Oak Point Link

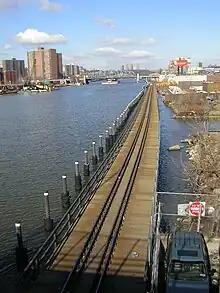
A portion of the Oak Point Link constructed as a viaduct along the east bank of the Harlem River, looking north from the Madison Avenue Bridge

The line, constructed and owned by the State of New York, opened in 1998 to allow better freight rail access to the city by eliminating the need to use the Port Morris Branch, a more circuitous route that crossed busy commuter lines and whose tight turns (at Mott Haven and Melrose) limited the length of freight cars. It was funded in part by the Port Authority of New York and New Jersey. The new line was built with a structure gauge high enough for trailer-on-flat car (TOFC) intermodal freight transport service, but is not high enough for double stack container service, due to limits imposed by city bridges crossing over the line and the high tides on the Harlem River. Construction of the line began in 1983 and cost $187 million to complete. Including that sum, more than $375 million of public money has been spent to upgrade track to TOFC clearance between Selkirk Yard near Albany and Fresh Pond Junction yard on Long Island.